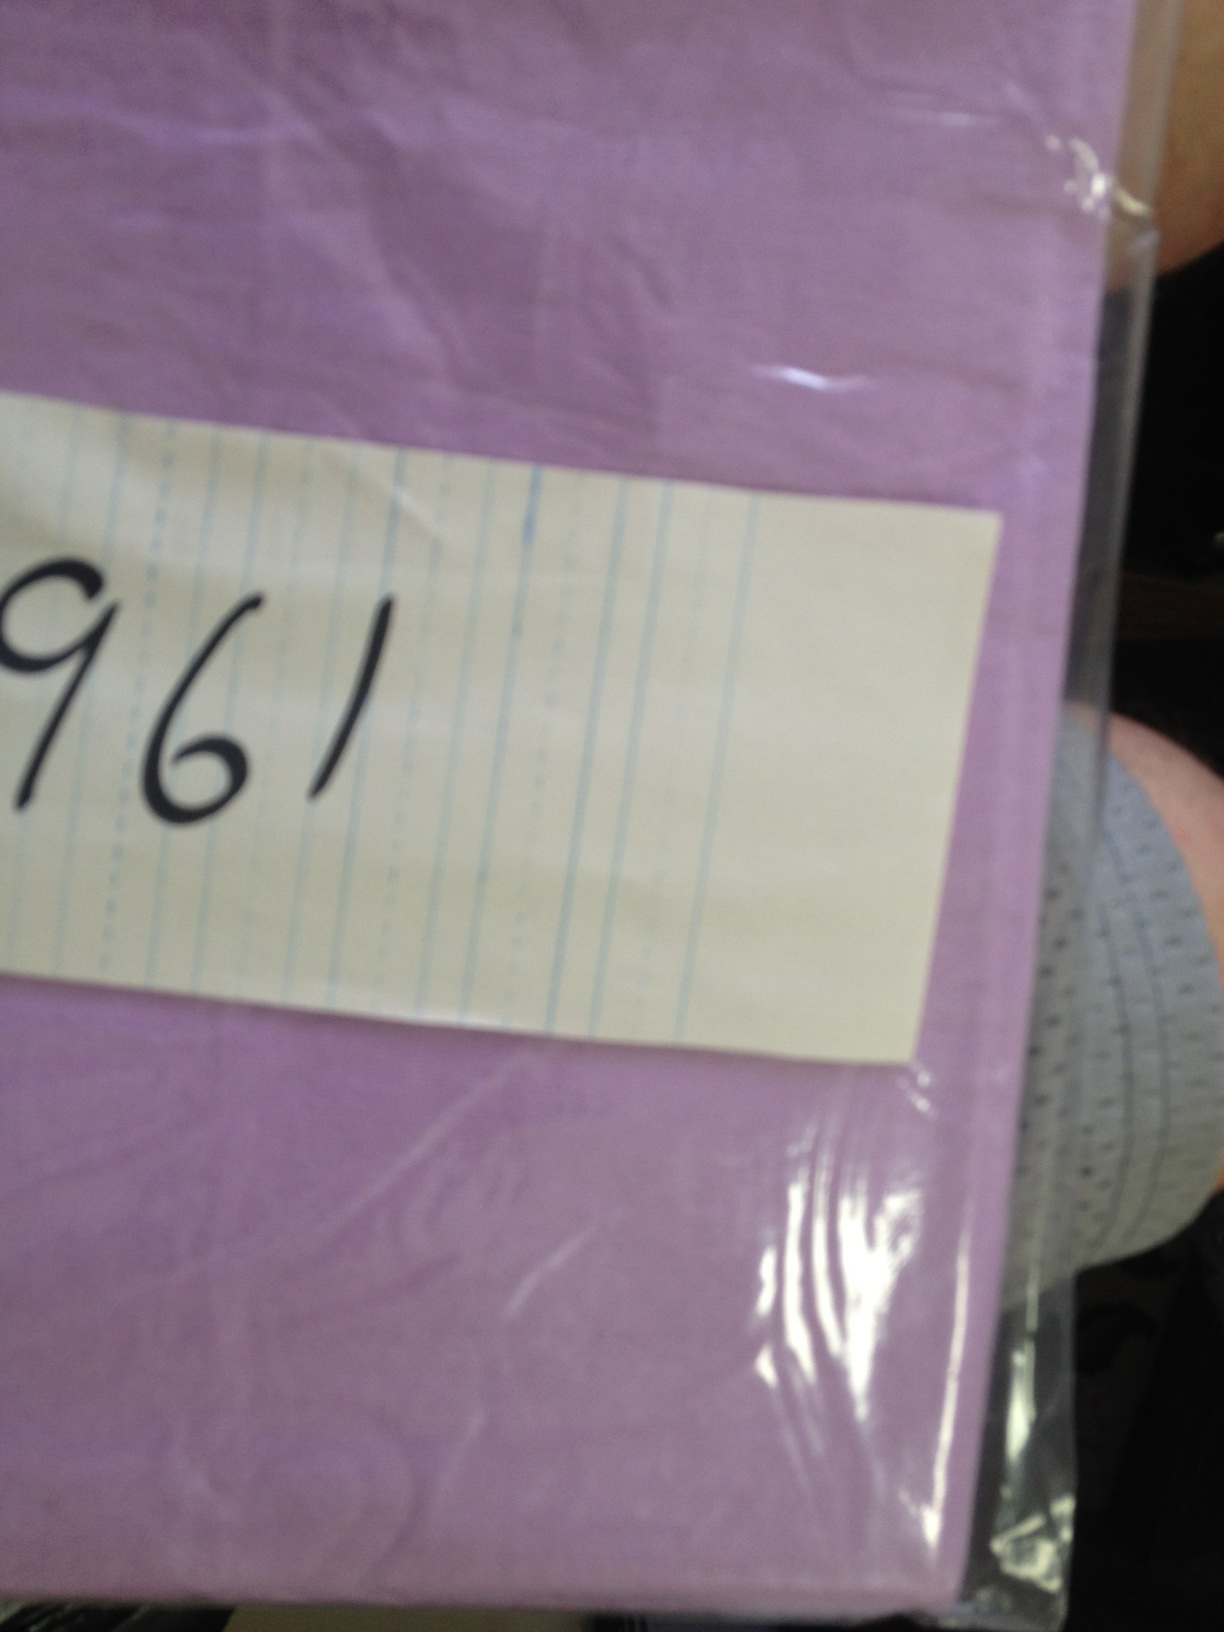Question: Is there a number on this paper?
Answer: yes